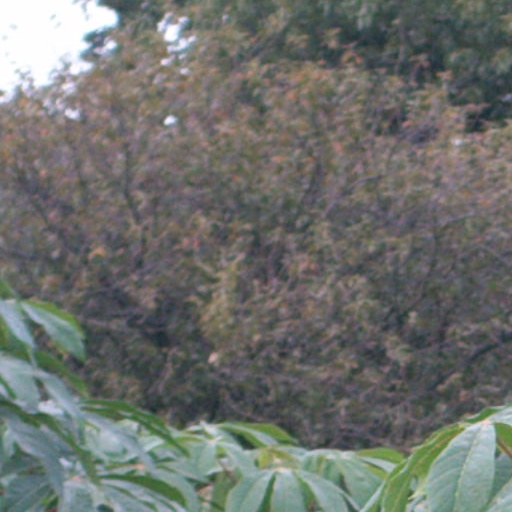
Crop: cassava